Edgar Gardner Murphy

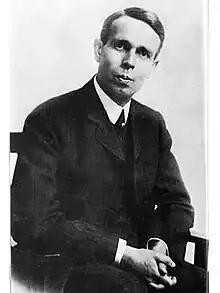
Edgar Gardner Murphy 1869–1913

Edgar Gardner Murphy (1869–1913) was an American clergyman and author during the Progressive Era in the United States who had a conflicted past, working to improve relations between African Americans and whites while also appeasing white nationalists and wrote about issues faced, as well as working to improve child labor laws and public education.